Walter Hayle Walshe

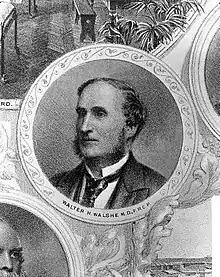
Portrait of Walter Hayle Walshe

Walter Hayle Walshe (1812–1892) was an Irish physician, a pioneer in the study of cancer with his discovery that malignant cells can be recognised under a microscope.